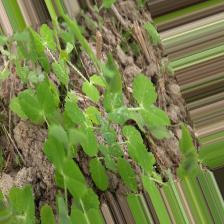
Label: Normal